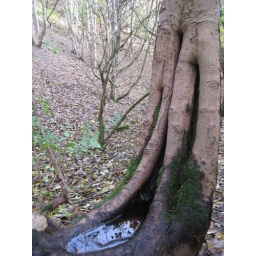
Bowl of collected rain water in a natural little bowl on a tree on Blackford Hill.